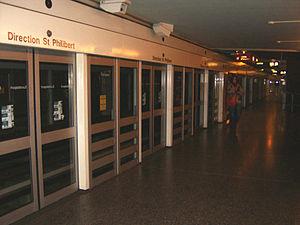
La station Eurotéléport est une station de la ligne 2 du métro de Lille Métropole, située à Roubaix. Inaugurée le 18 août 1999, la station permet de desservir le quartier Anseele - Centre - Nations unies - Crouy - Espérance.